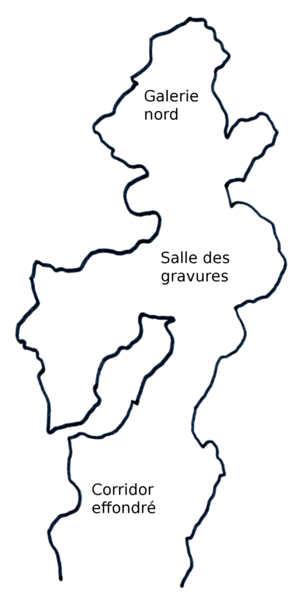
plan de la grotte de pair-non-pair au Mousterien
La grotte de Pair-non-Pair est située sur la commune de Prignac-et-Marcamps en Gironde. Cette grotte découverte en 1881 renferme des représentations artistiques datées de plus de 32 000 ans avant le présent.